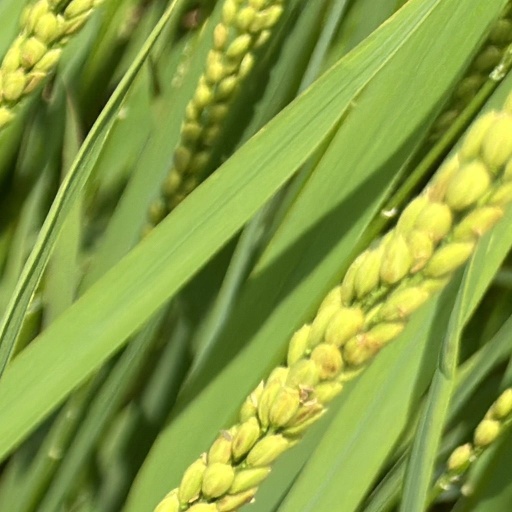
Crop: rice